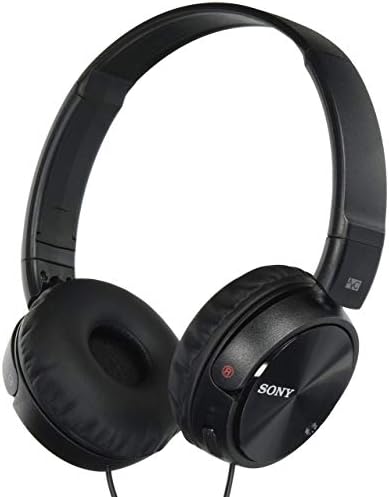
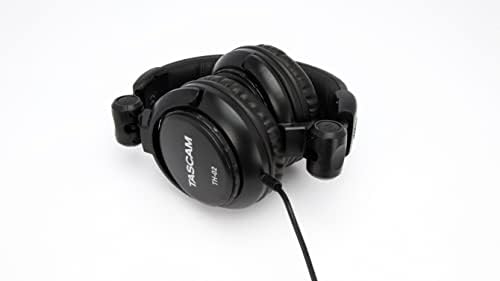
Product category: headphones
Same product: no